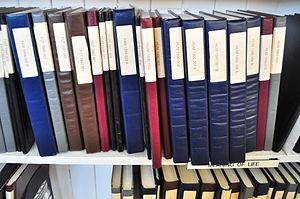
La bibliothèque Brautigan est une bibliothèque où des auteurs mettent à disposition des lecteurs des textes refusés par les éditeurs ou non encore publiés. Elle a été créée en 1990, et son fonctionnement s'inspire de la bibliothèque décrite dans le roman L'Avortement : une histoire romanesque en 1966 de l'écrivain américain Richard Brautigan, publié en 1971,